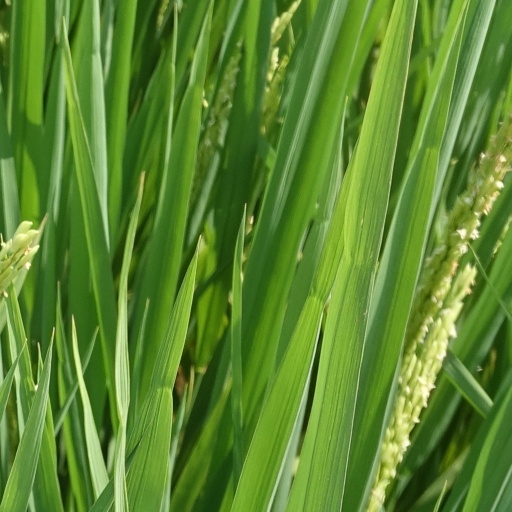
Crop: rice